American logistics in the Normandy campaign

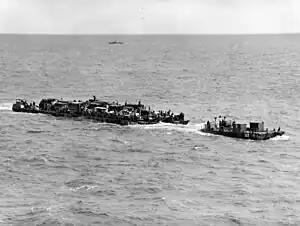
A US Navy rhino ferry (left) approaches the Normandy beaches, towed by a rhino tug (right).

The first waves came ashore on Utah Beach about south of the intended landing beaches. The beach fortifications were much weaker than the intended beaches, but the distance between the low and high watermarks was much greater. Because the beach obstacles were fewer than expected, the engineers were able to clear the entire beach of obstacles rather than just gaps. Beach dumps could not be established as planned because the areas had not been captured.